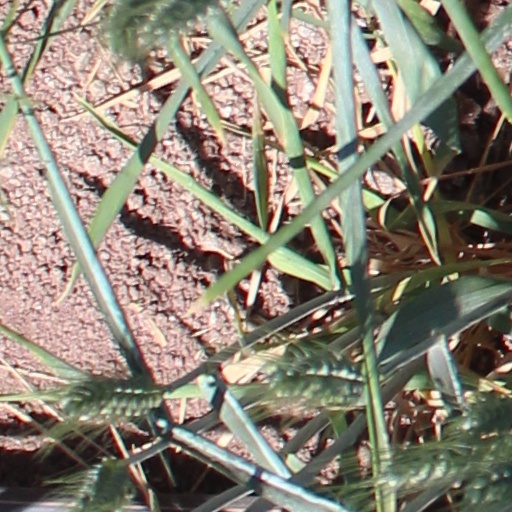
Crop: wheat